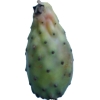
Label: cactus_fruit_green